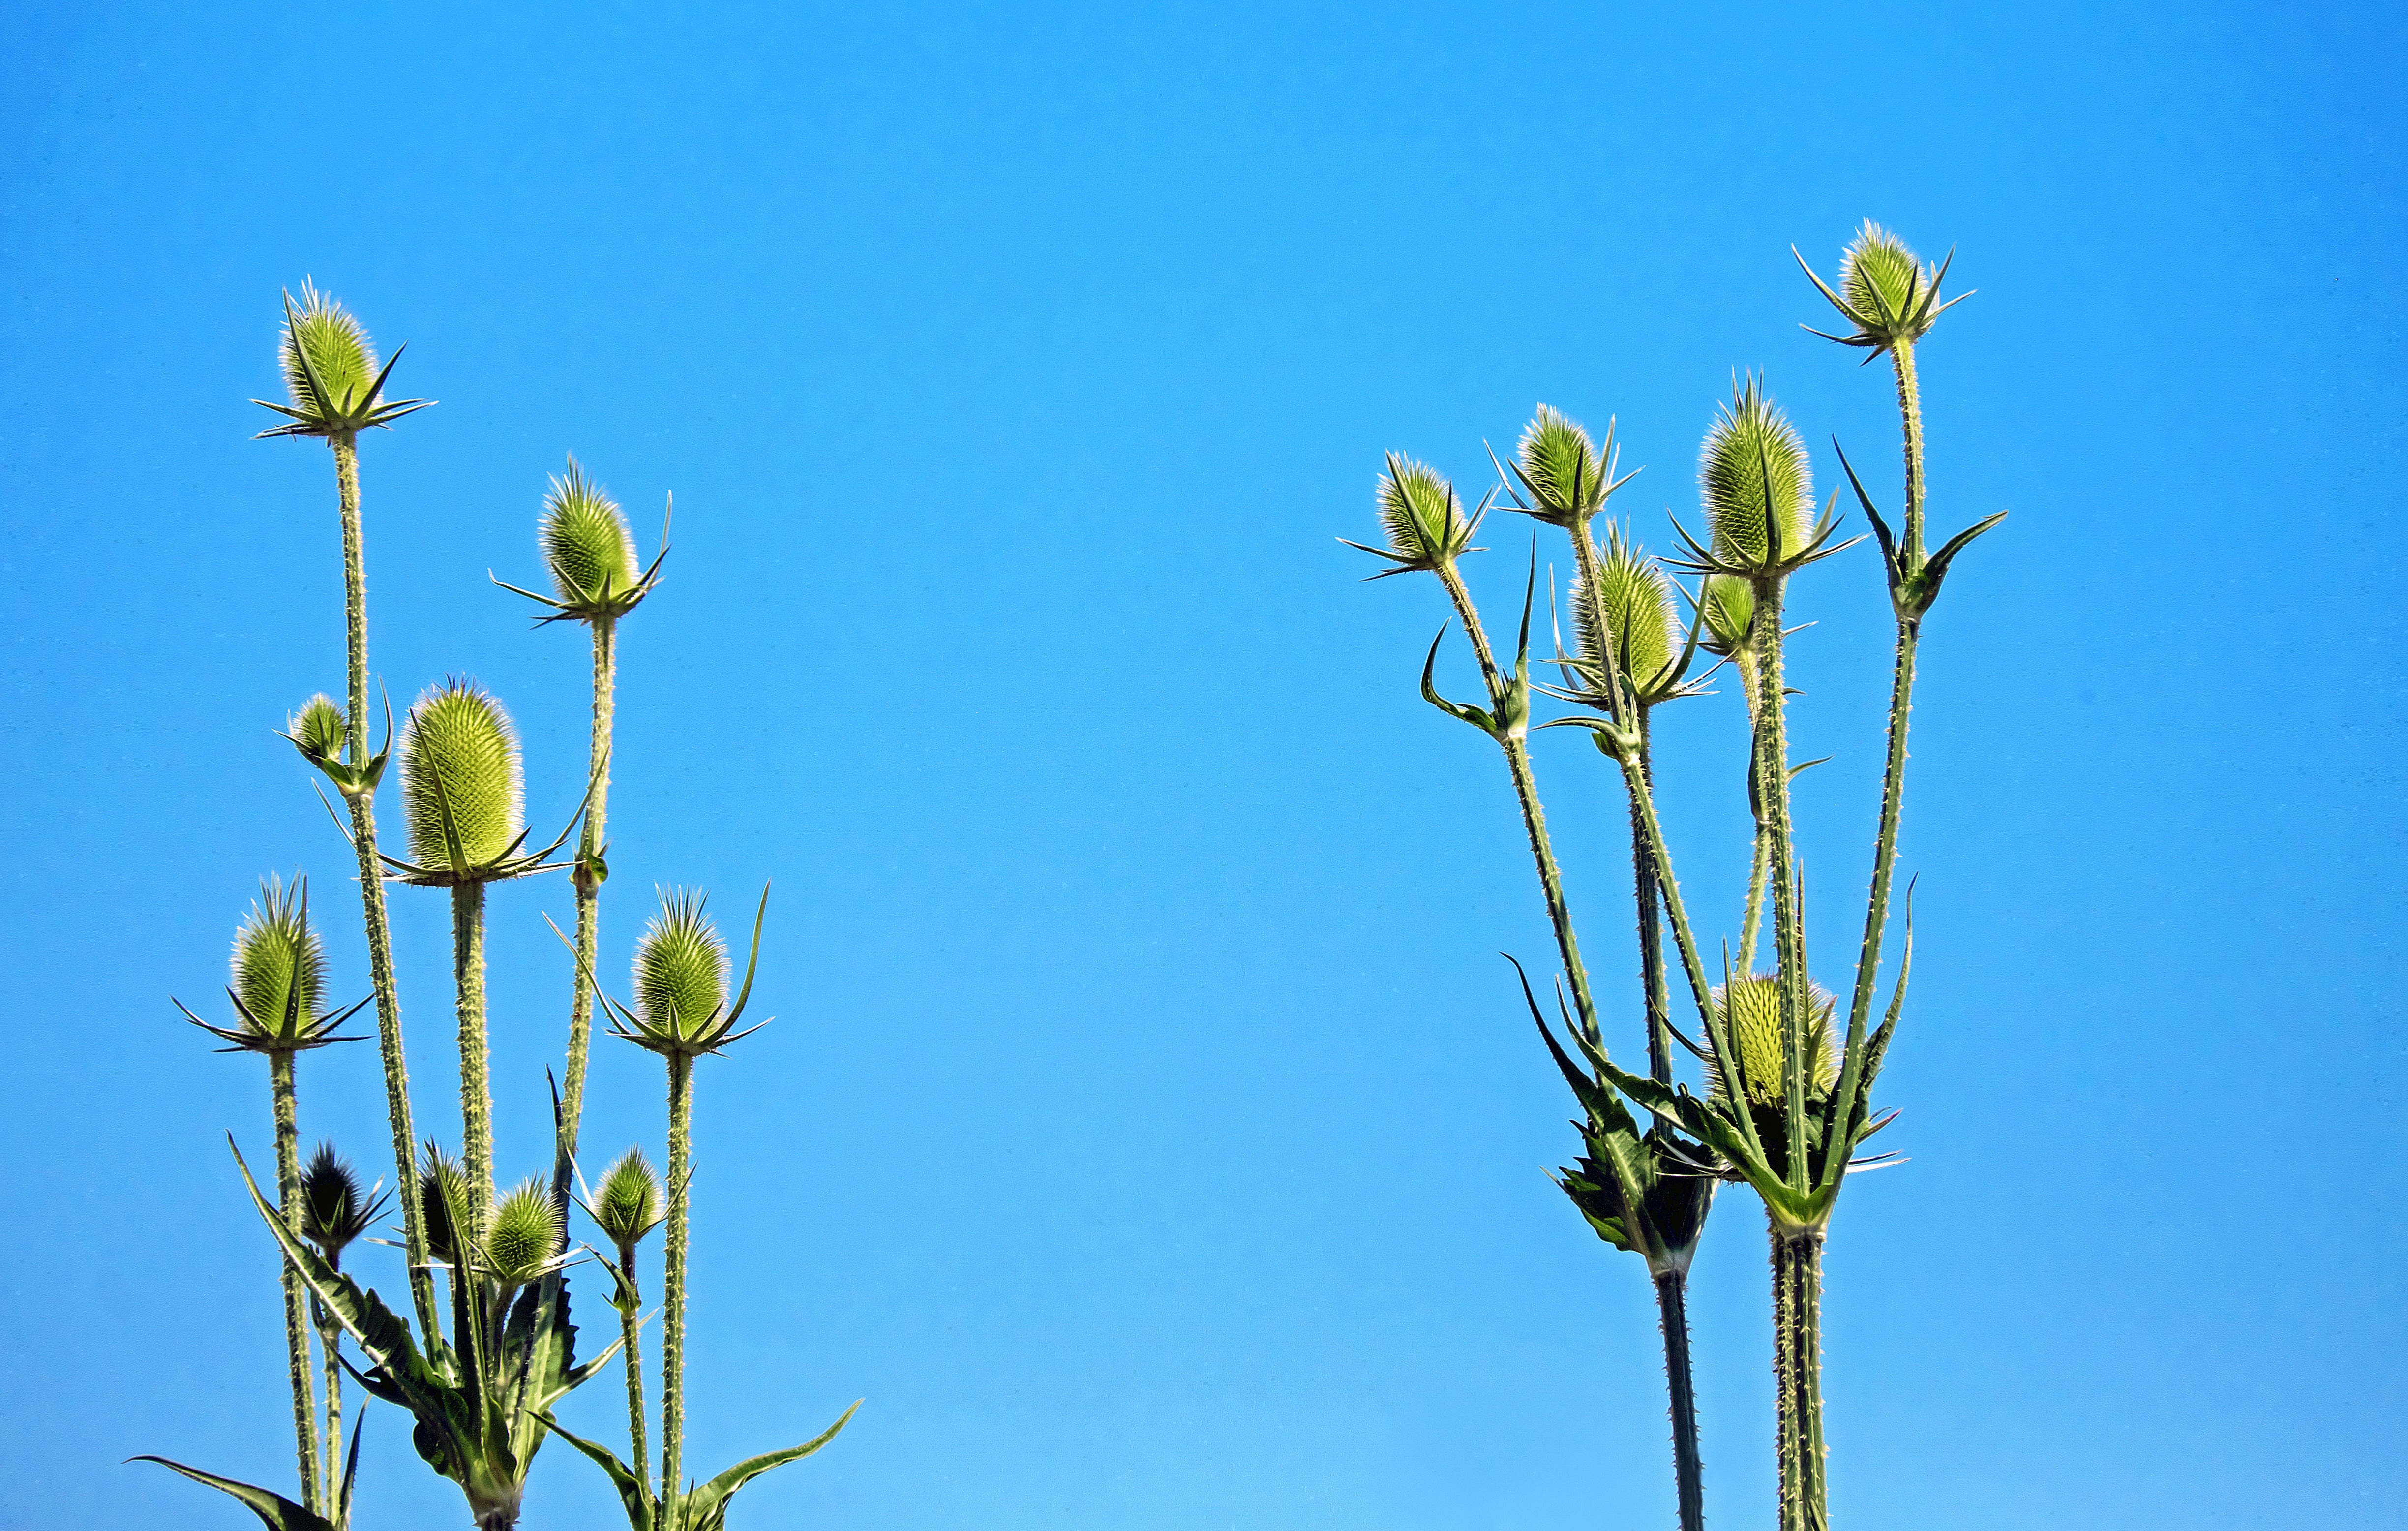
branch, prickly, plant, sky, flower, botany, yellow, flora, wildflower, thistle, bud, shades of green, flowering plant, wild teasel, grass family, plant stem, land plant, arecales